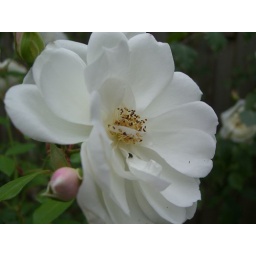
white rose in the garden